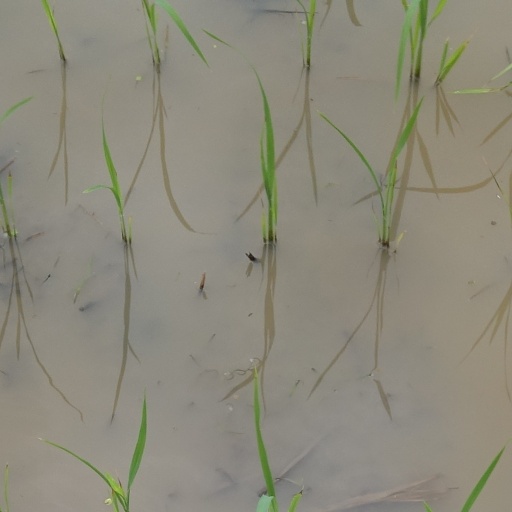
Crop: rice